Nafir

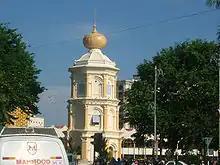
Balai Nobat in Alor Setar. The ceremonial orchestra of the Sultan of Kedah is kept in the tower.

It included 63 instruments, two thirds of which were different drums. Wind instruments were added: 4 straight long trumpets "karnā" made of "gold, silver, brass or other metal", 3 smaller straight metal trumpets "nafīr", 2 curved brass horns "sings" (or sringas) in the shape of cow horns and 9 cone oboes "surnā" (now known as shehnai in North India).